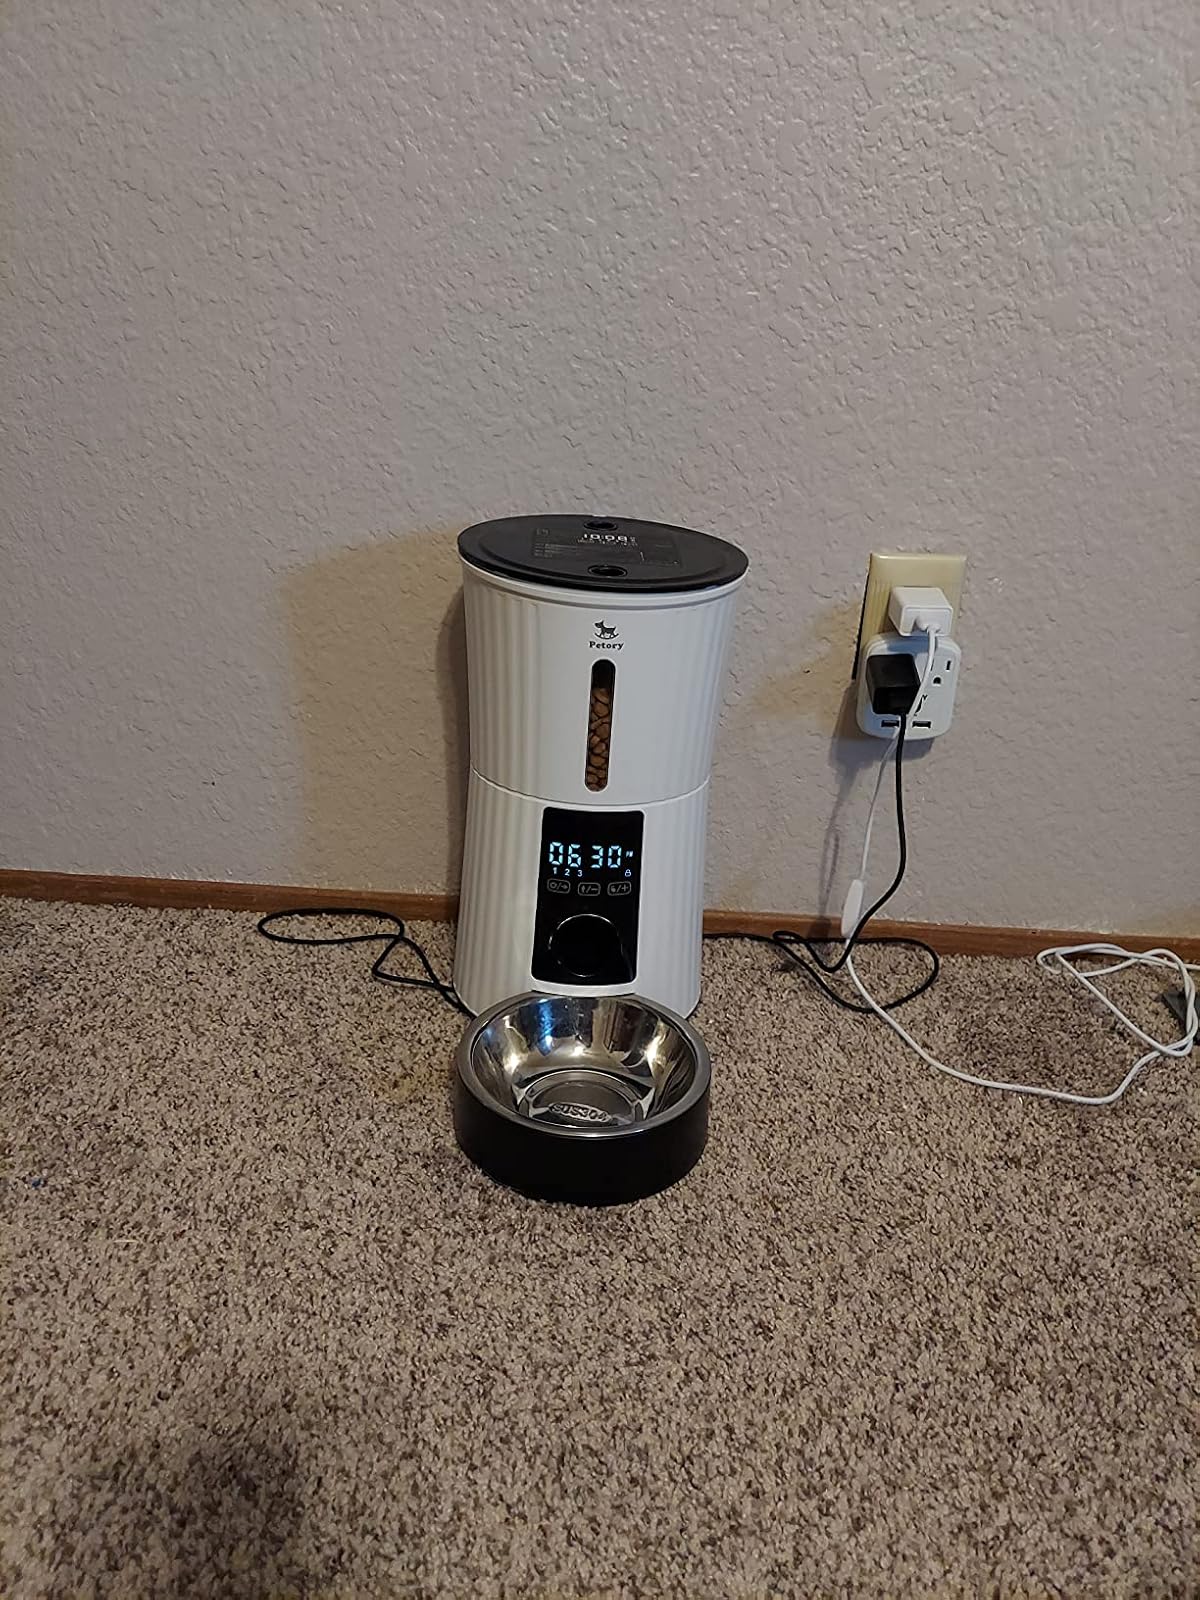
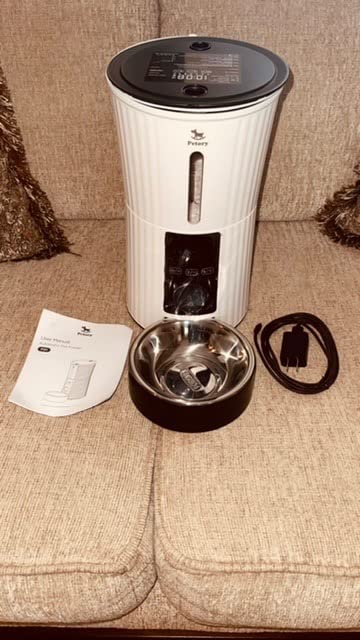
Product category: items_feeder
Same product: yes